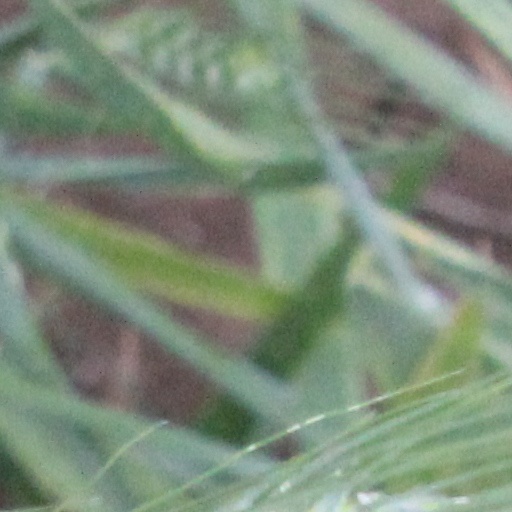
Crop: wheat